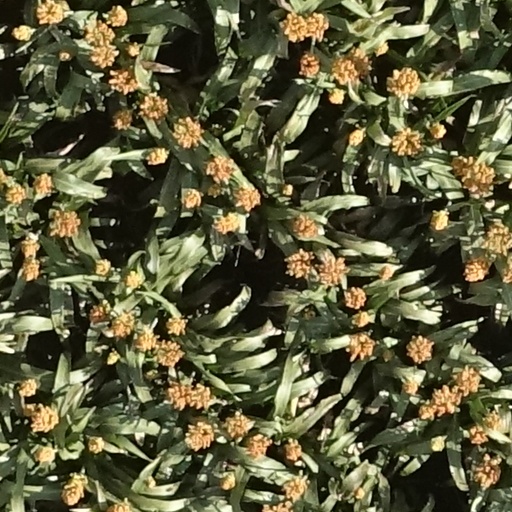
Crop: sorghum